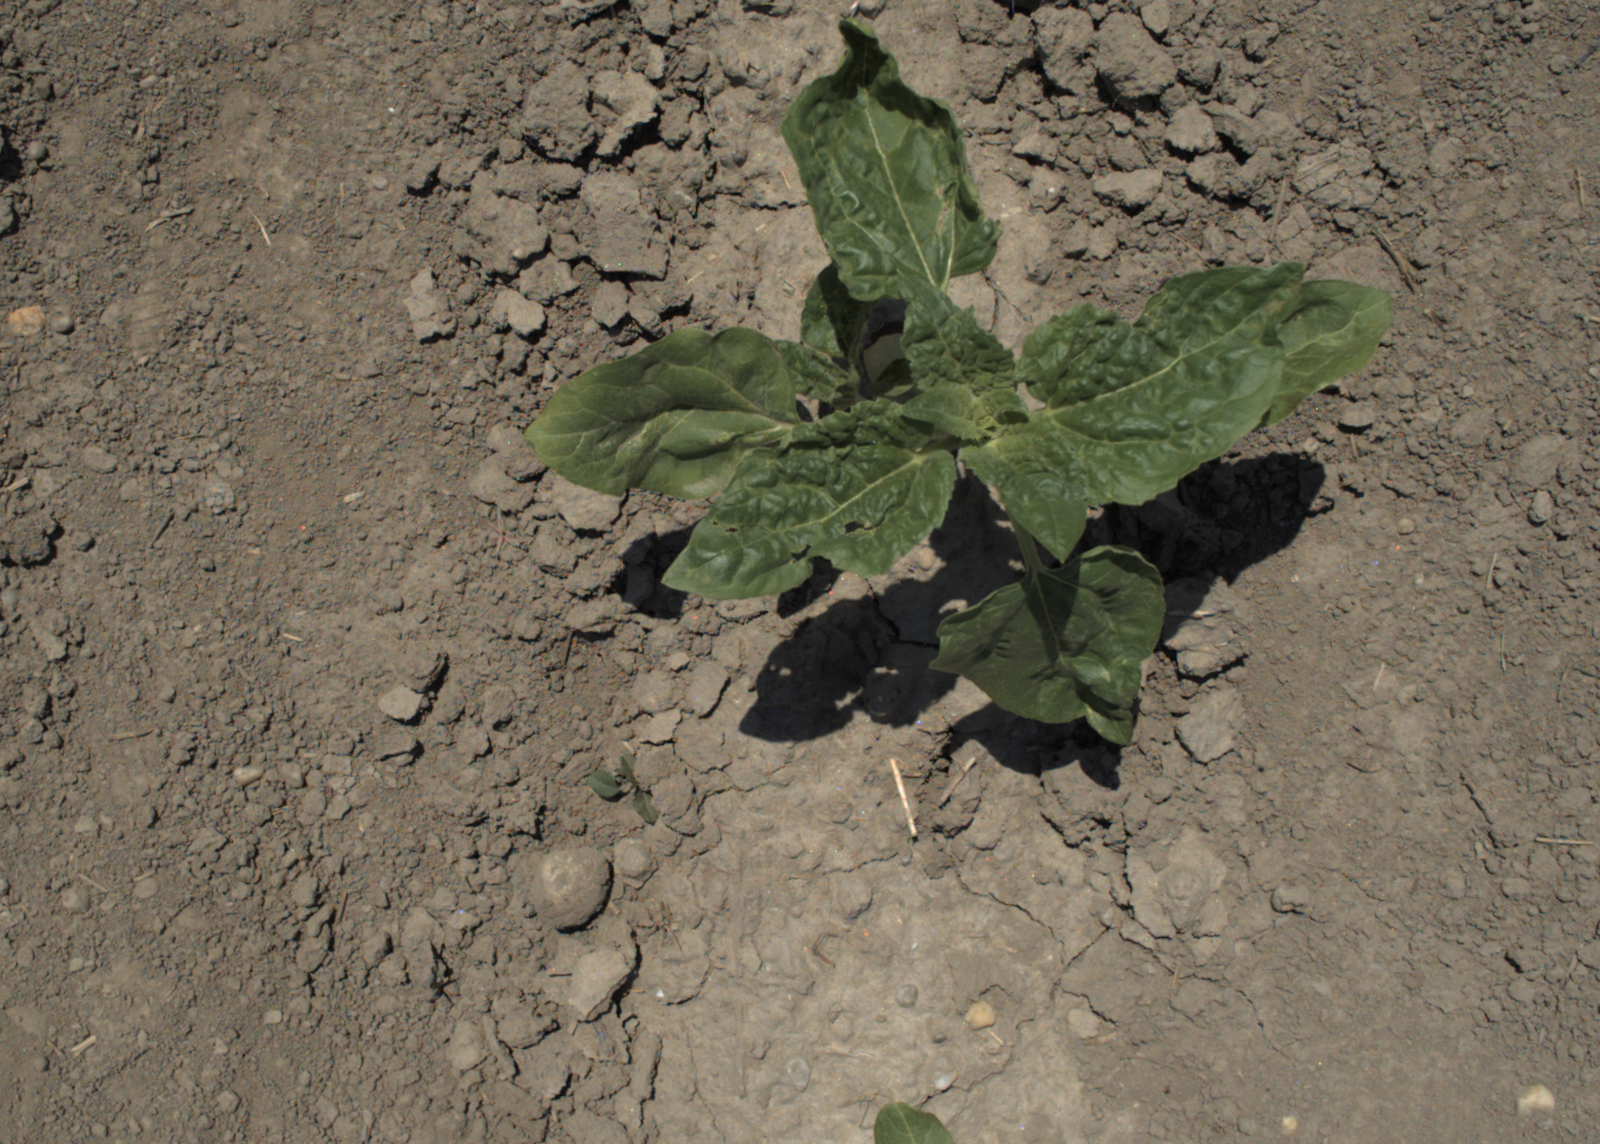
Capture date: 10.06.2021 13:17:44
Weather: sunny
Wind: light
Seeding date: 27.04.2021
Plant canopy height (mm): 797